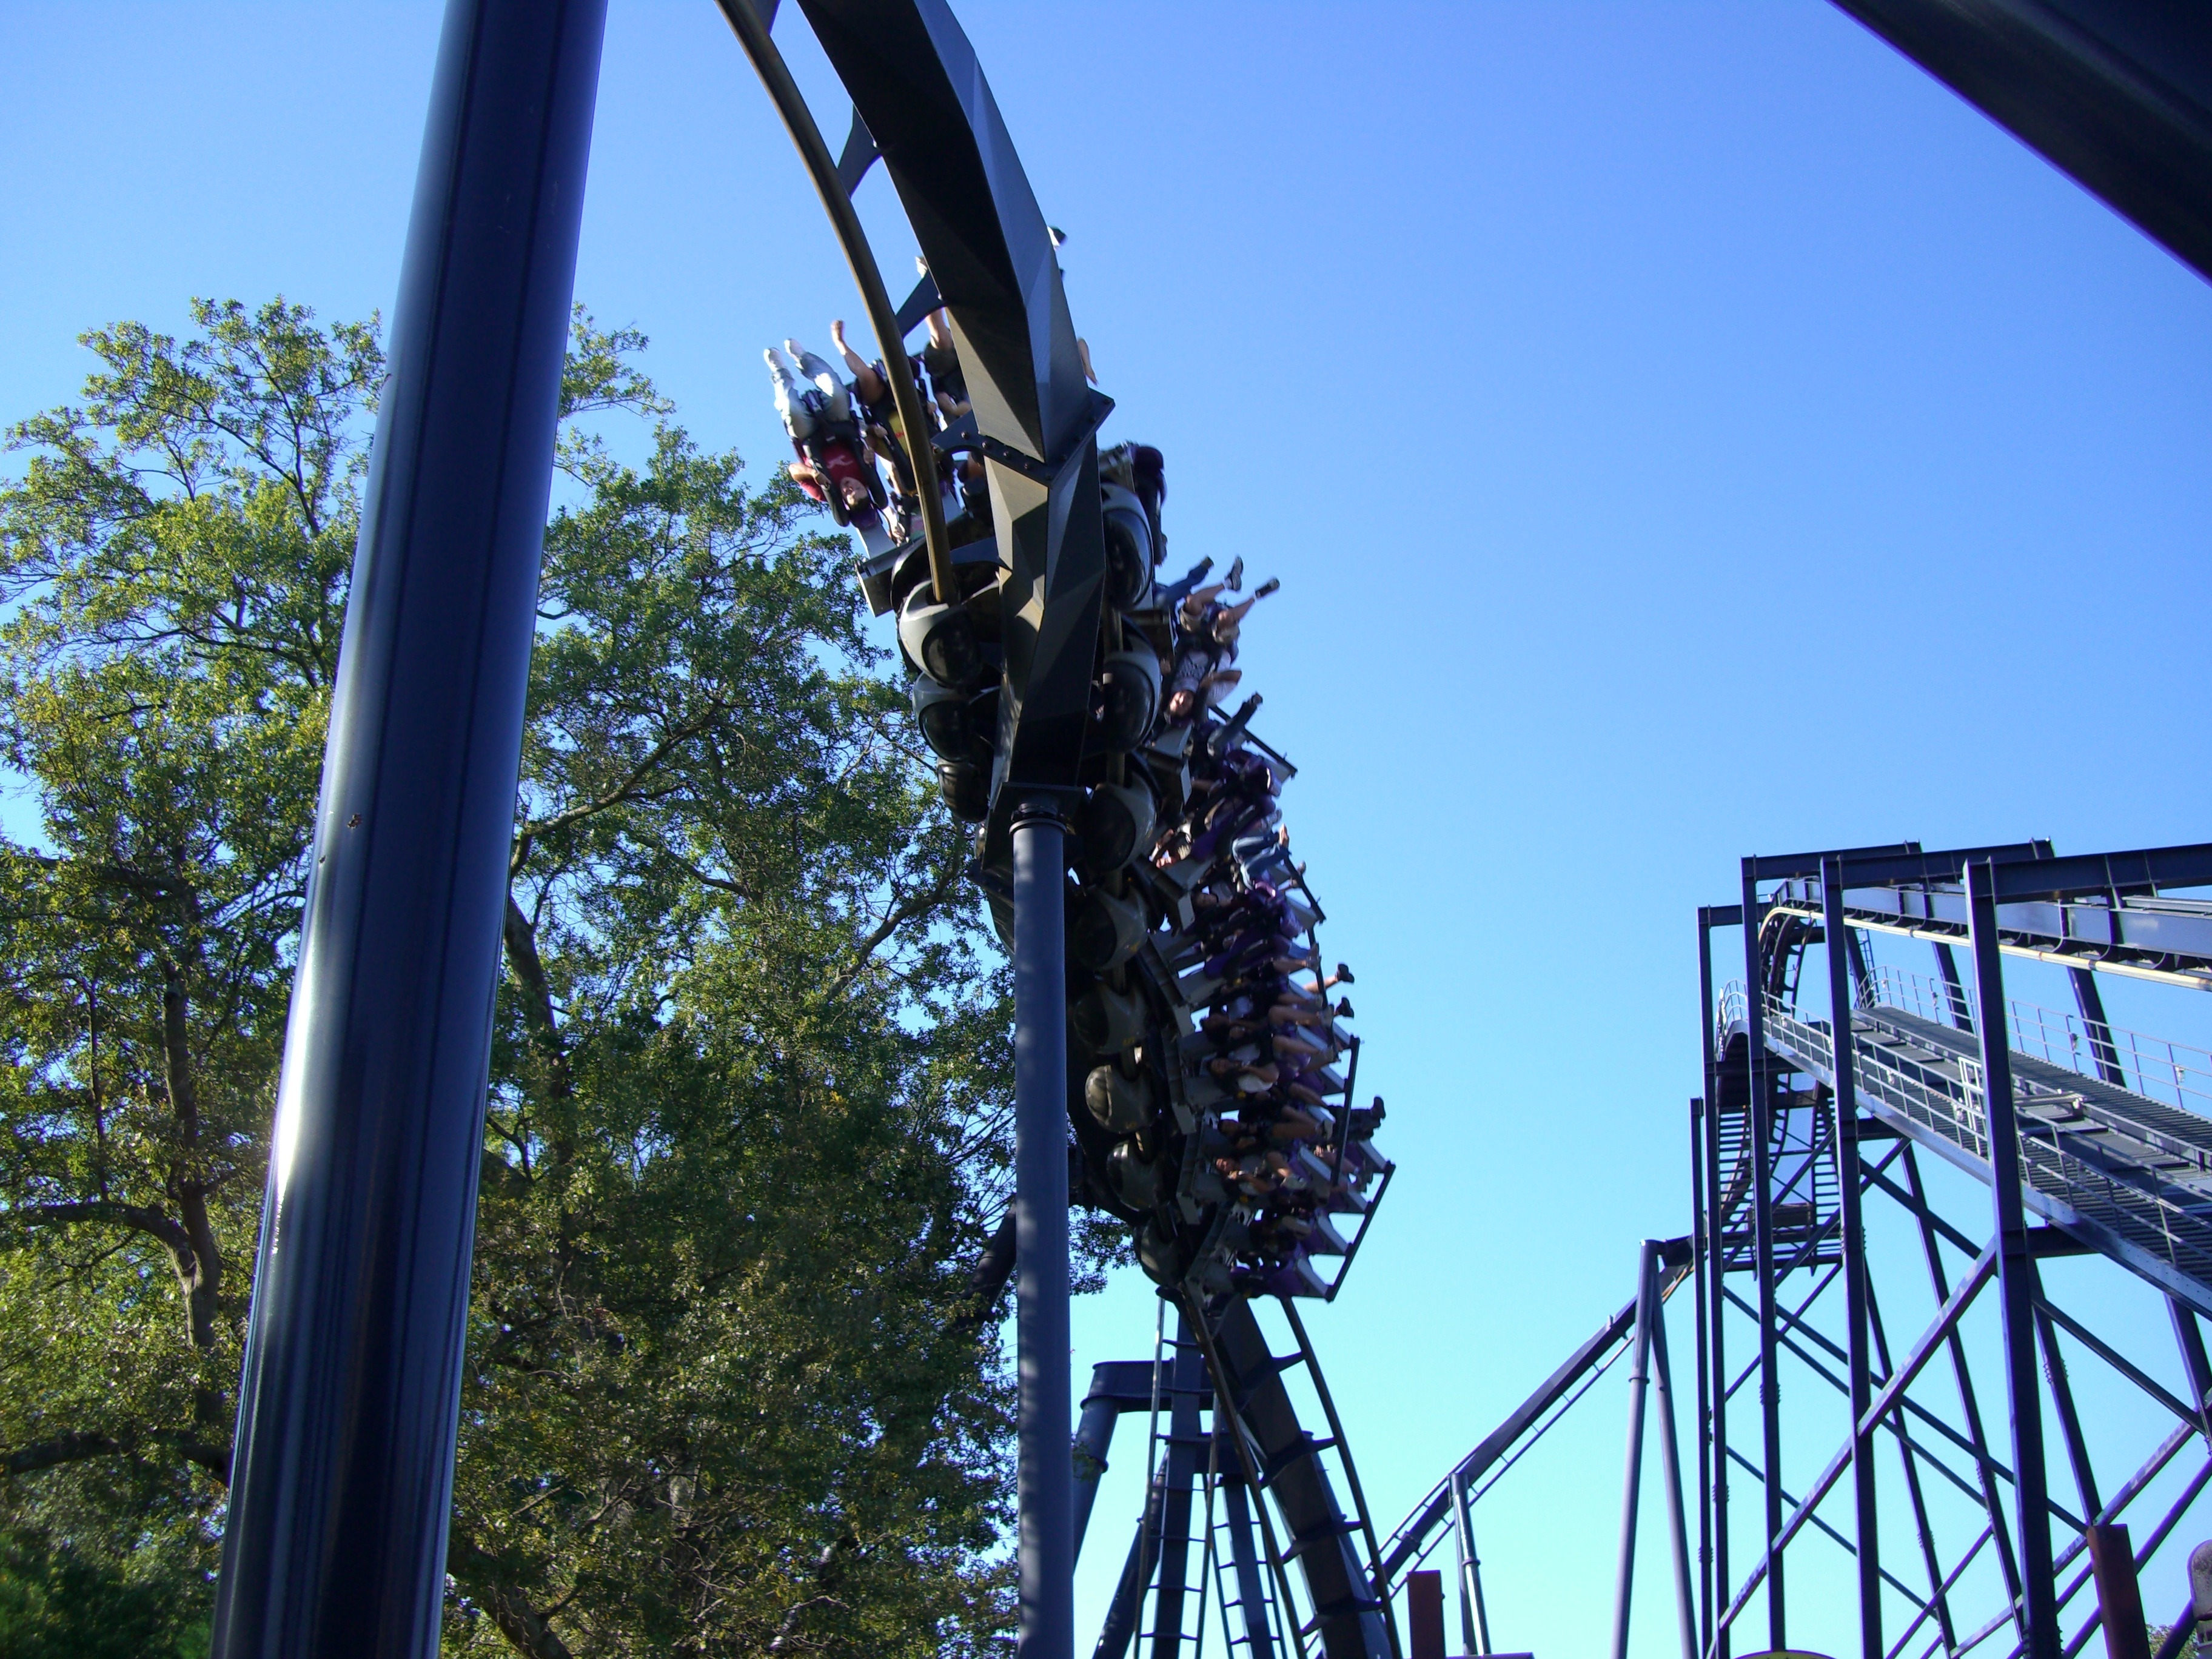
people, recreation, amusement park, mast, park, ride, roller coaster, trees, riding, fun, amusement, thrills, entertainment, excitement, amusement ride, outdoor recreation, nonbuilding structure, six flags over georgia